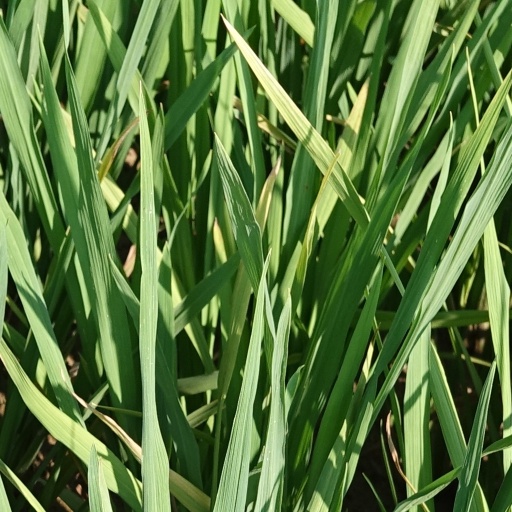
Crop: rice